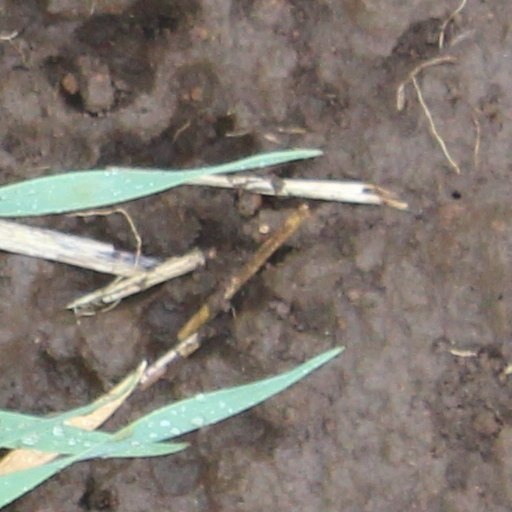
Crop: wheat